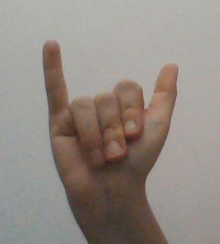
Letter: ya